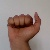
The image shows a hand gesture representing the letter 'A' in Indian Sign Language.